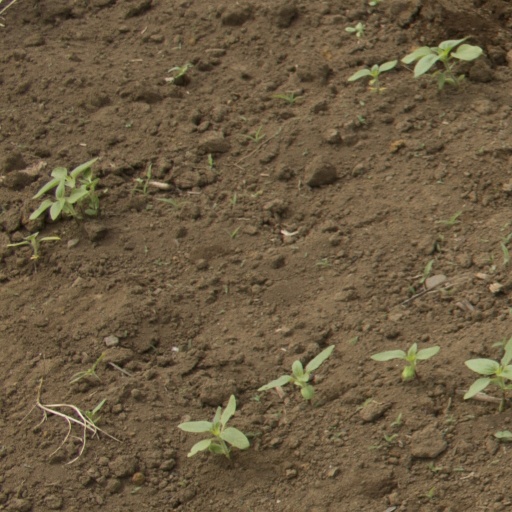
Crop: Jerusalem artichoke